Ray Albano

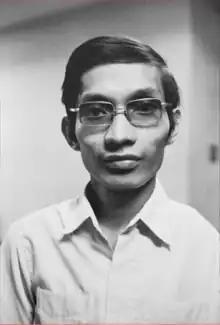
Raymundo Albano

Raymundo "Ray" Albano (1947–1985) was a Filipino curator, art critic, writer, poet, painter, and scholar who served as museum director of the Cultural Center of the Philippines from 1970 until his death in 1985.